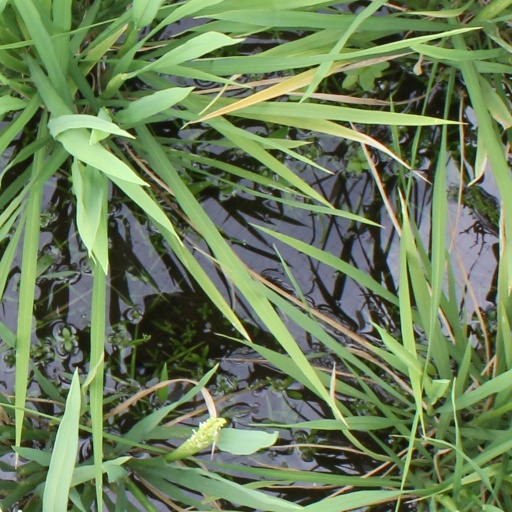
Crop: rice